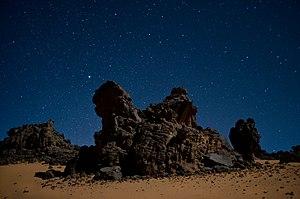
Le tourisme en Algérie est un secteur économique de ce pays. Il s'agit d'une activité importante, aussi bien pour les Algériens qui choisissent d'y passer leurs vacances, que pour les étrangers qui viennent y faire un séjour. L'Algérie est le pays le plus grand du continent africain et le 10ᵉ pays le plus grand au monde en superficie totale. Situé en Afrique du Nord, une des principales attractions touristiques est le Sahara, le plus grand désert au monde. Quelques dunes de sables peuvent atteindre 180 mètres de hauteur.
Djanet, est une commune de la wilaya d'Illizi en Algérie. C'est une oasis et elle est la principale ville du sud-est du Sahara algérien, située à 2 300 km d'Alger non loin de la frontière avec la Libye et à proximité de l'oasis libyenne de Ghat. La commune est peuplée essentiellement de Touaregs ajjers. Djanet est la capitale du Tassili n'Ajjer avec une population d'environ 10 000 habitants. Elle était connue sous le nom de Fort Charlet du temps de l'Algérie française.